Selly Oak

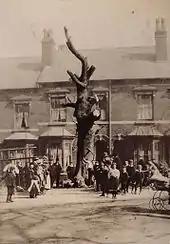
Felling the Selly Oak, 1909

The supposed tradition that the original oak was associated with a witch named Sarah or Sally is without foundation, and is likely to have arisen as a means of explaining what may have been a variant and local pronunciation of the name as 'Sally' Oak. Indeed, the name is actually recorded as "Sally Oak" on a canal map produced by John Snape in 1789.